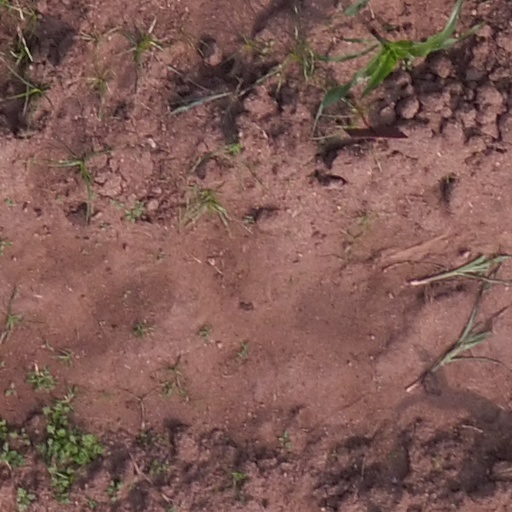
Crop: maize; corn